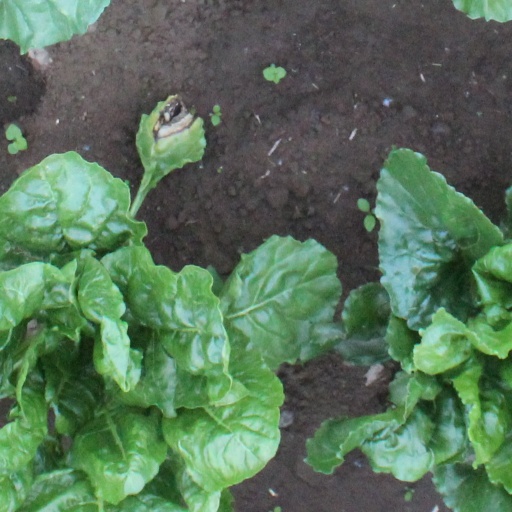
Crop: sugar beet